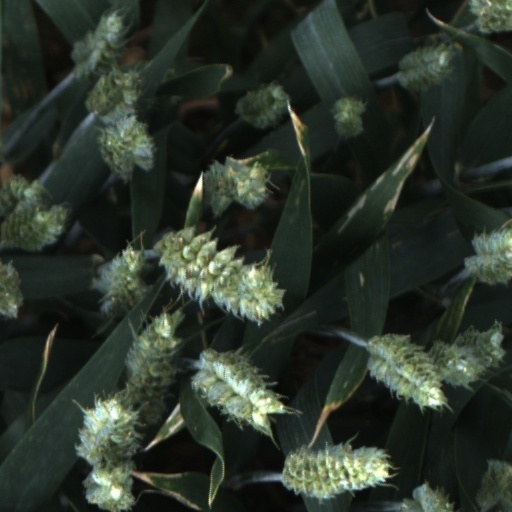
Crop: wheat